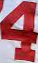
Number: 4